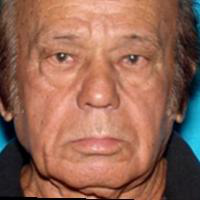
Age group: age 66-80